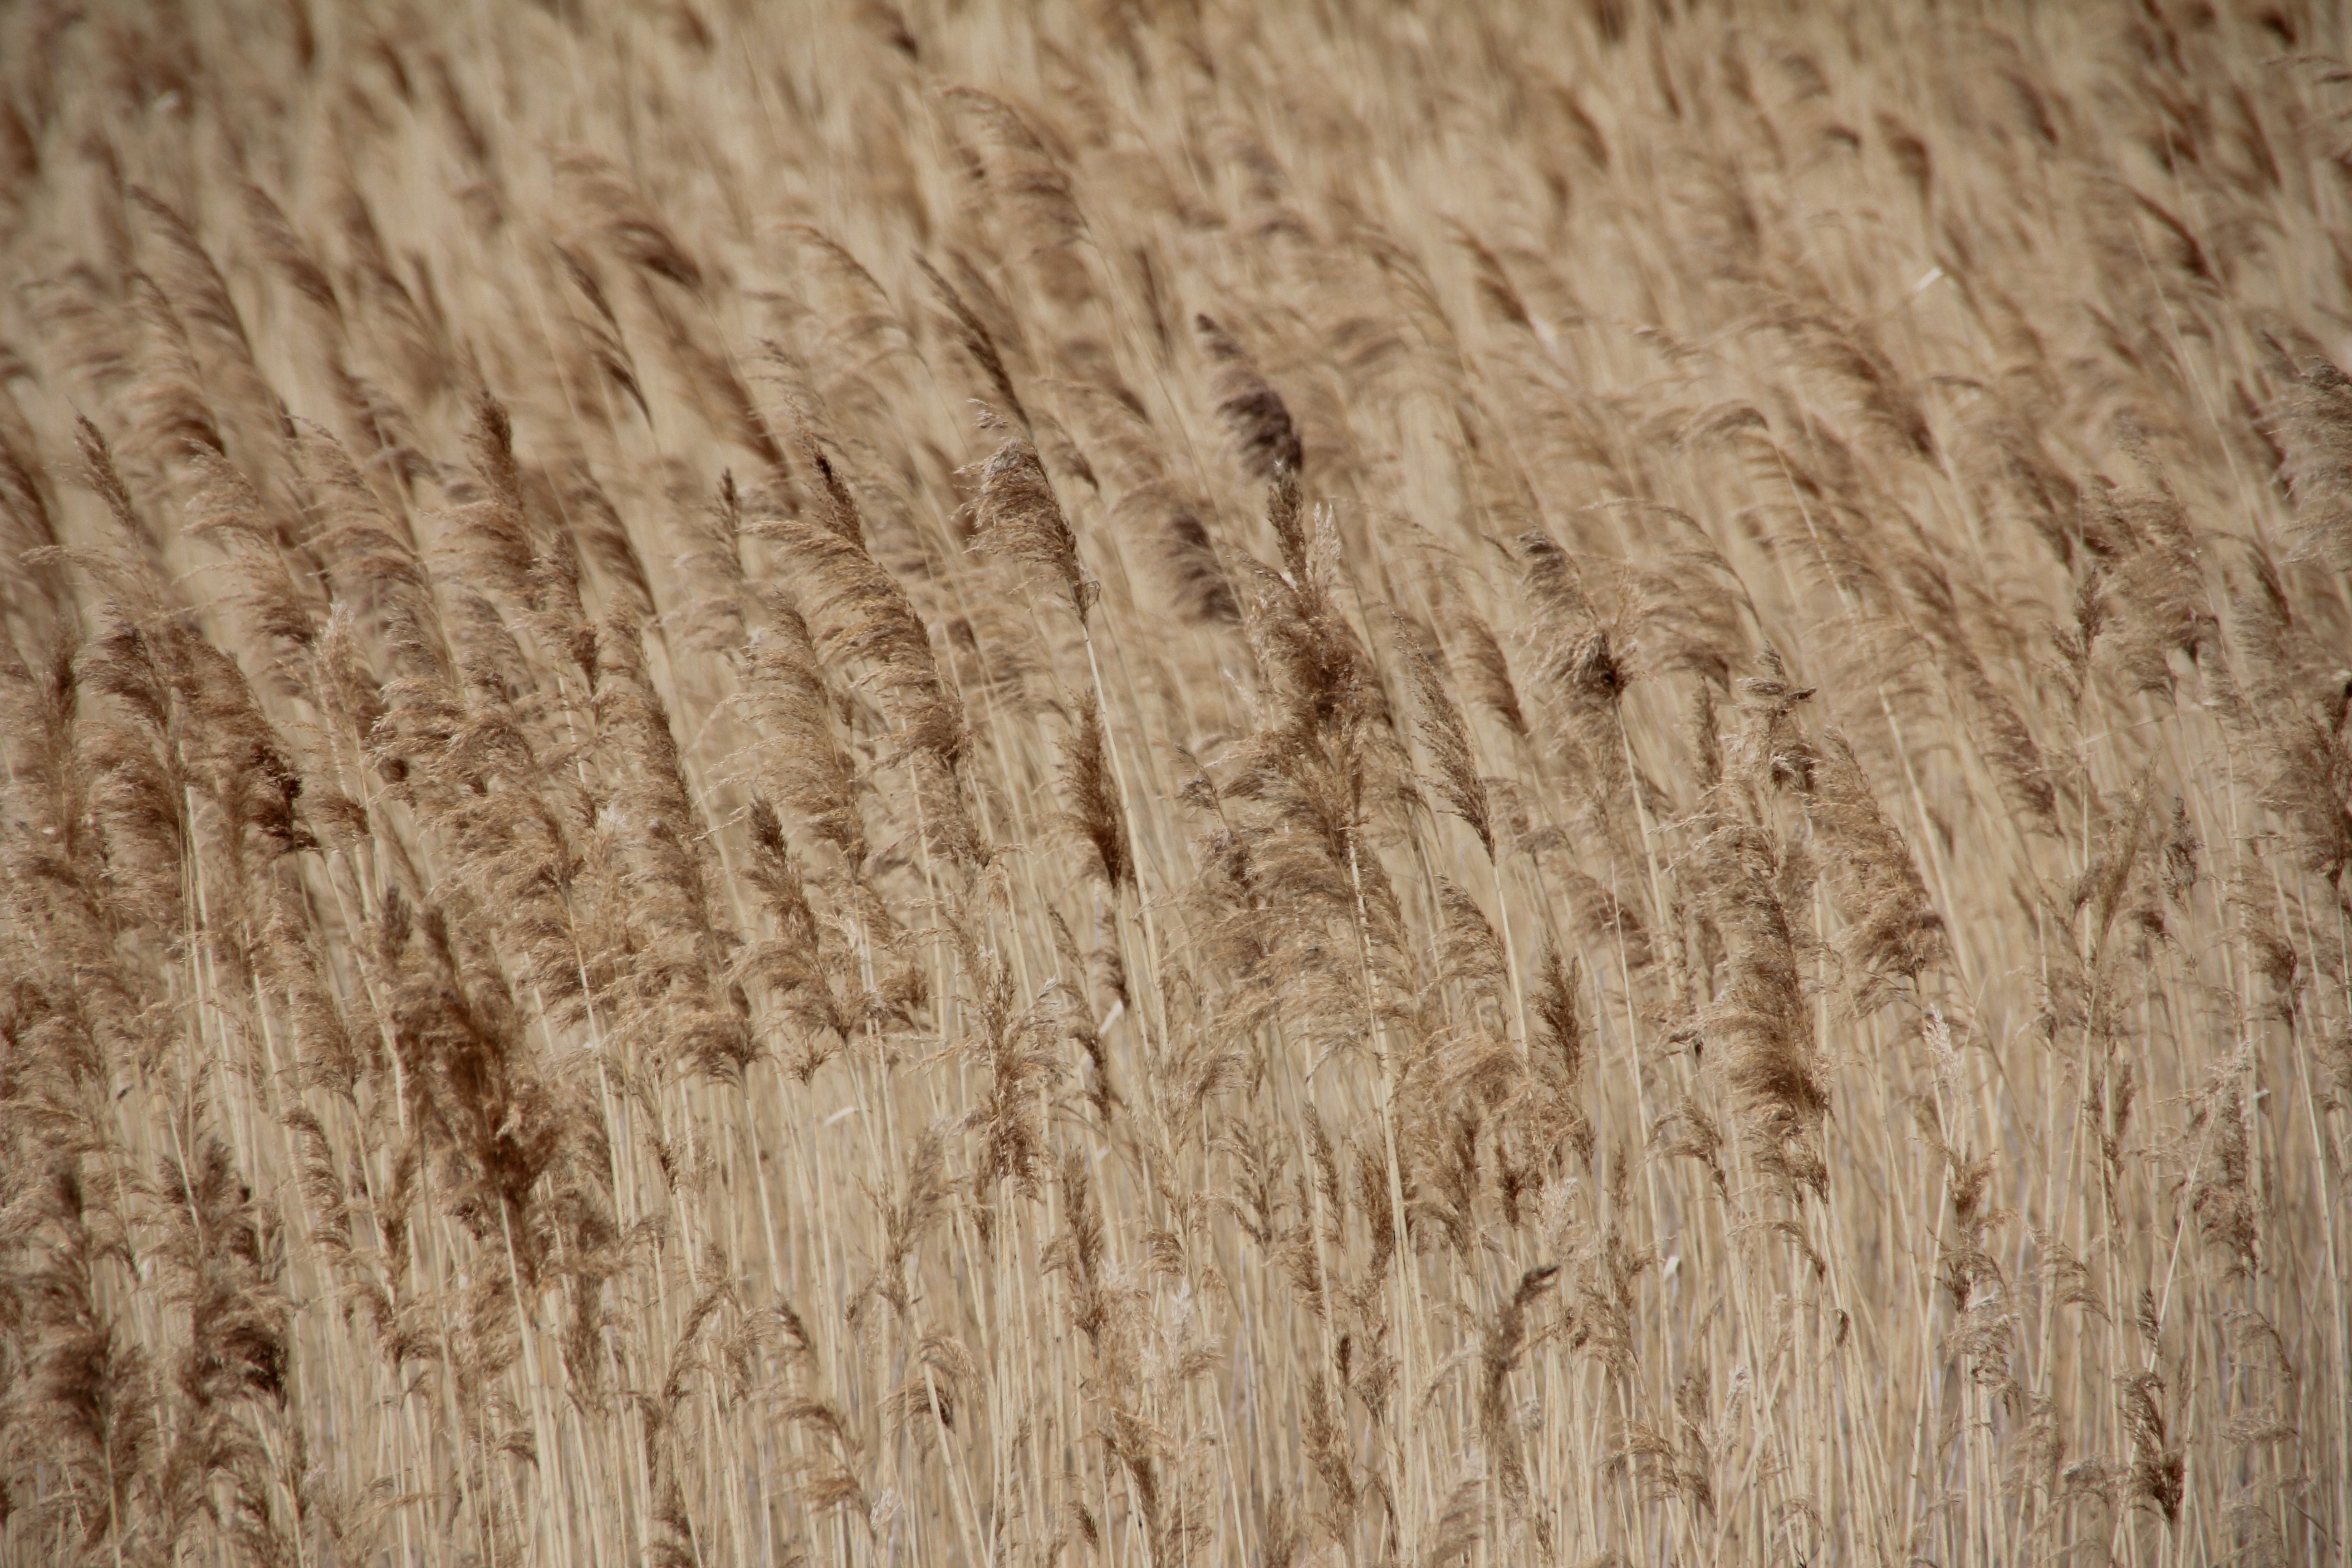
water, nature, sand, plant, wood, texture, floor, lake, trunk, reed, idyllic, soil, close up, leaves, bank, mirroring, lake rose, flooring, wood flooring, grass family, laminate flooring